Piano Concerto No. 2 (Rachmaninoff)

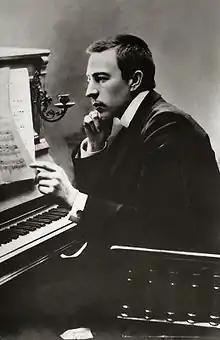
Rachmaninoff in the early 1900s

The Piano Concerto No. 2 in C minor, Op. 18, is a concerto for piano and orchestra composed by Sergei Rachmaninoff between June 1900 and April 1901. The piece established his fame as a concerto composer and is one of his most enduringly popular pieces.